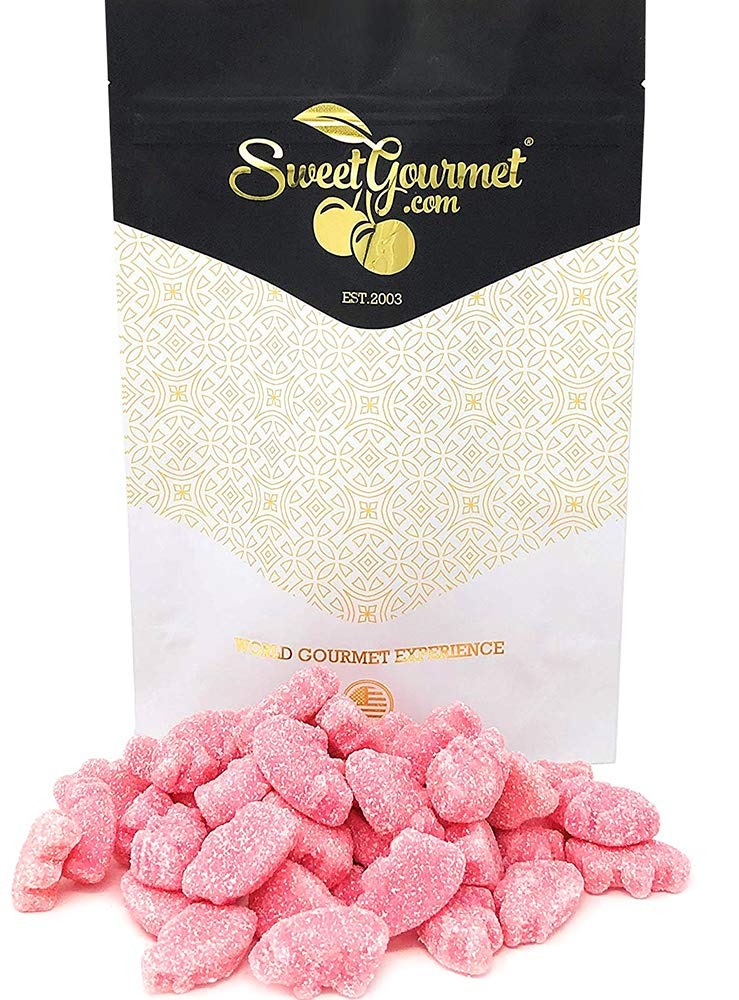
Item Name: SweetGourmet Sour Strawberry Piglets | Mini Pigs Gummi Candy | 1 Pound
Bullet Point 1: These piglet-shaped gummies are a sour, tasty treat! Each bite-sized piece is coated with sour sanding sugar to give you a mouth-puckering burst of sour flavor, followed by a sweet and juicy, fruity taste.
Bullet Point 2: These pink piglets are sure to be a crowd pleaser with their wonderful strawberry flavor. Perfect for animal themed parties or a treat a little healthier than bacon!
Bullet Point 3: Net Wt.: 1 Lb, Approx 75 units per pound. Candy. Size: approximately 1 inch .Packed in resealable Zip-Lock Stand Up Pouches.
Bullet Point 4: Country Of Origin: Holland. Distributed and Repackaged by SweetGourmet PA 19440
Product Description: These piglet-shaped gummies are a sour, tasty treat! Each bite-sized piece is coated with sour sanding sugar to give you a mouth-puckering burst of sour flavor, followed by a sweet and juicy, fruity taste.
Value: 16.0
Unit: Ounce

Price: 12.99